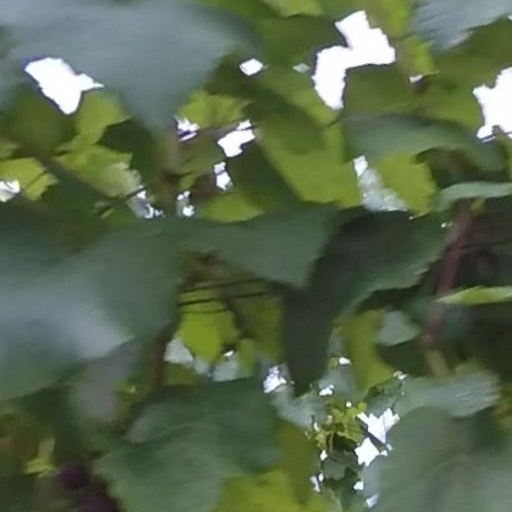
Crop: grape